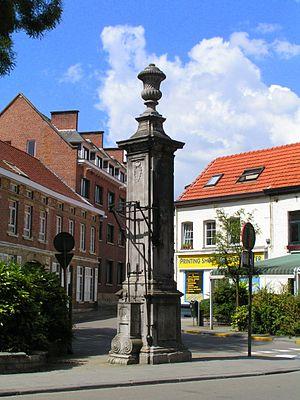
Cet article retrace l'histoire de Louvain en complément de l'article principal sur la ville de Louvain.